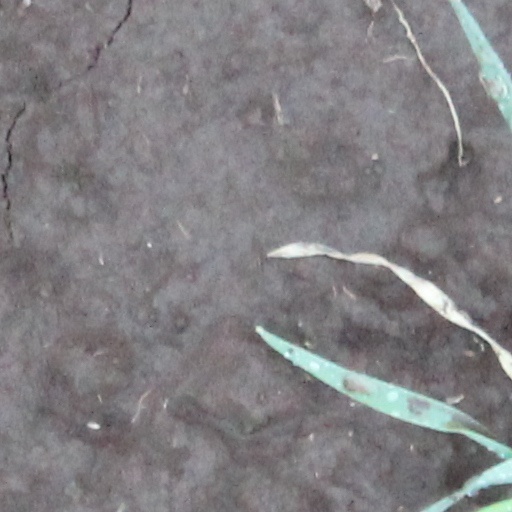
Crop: wheat